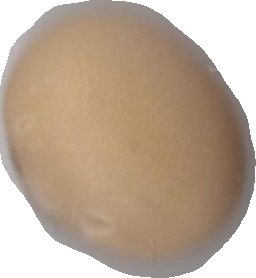
Variety: Anjasmoro